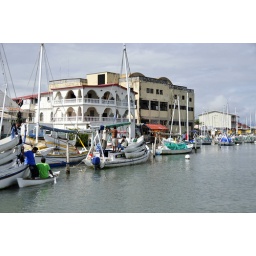
Near the swing bridge in central Belize City - view from the Caye Caulker water taxi